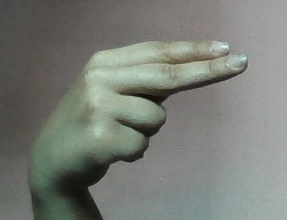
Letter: ain